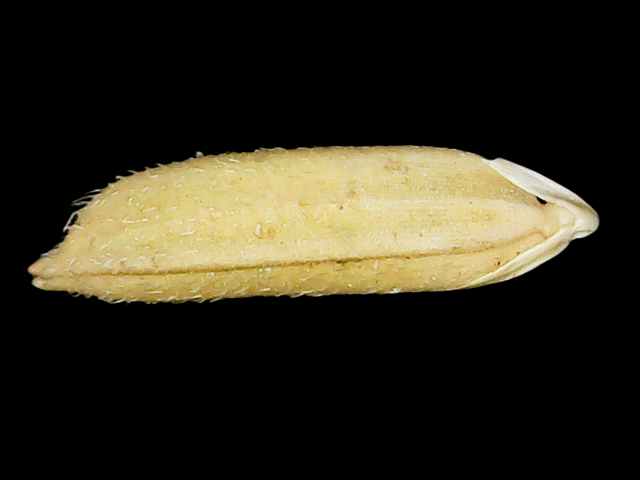
Rice variety: Binadhan21